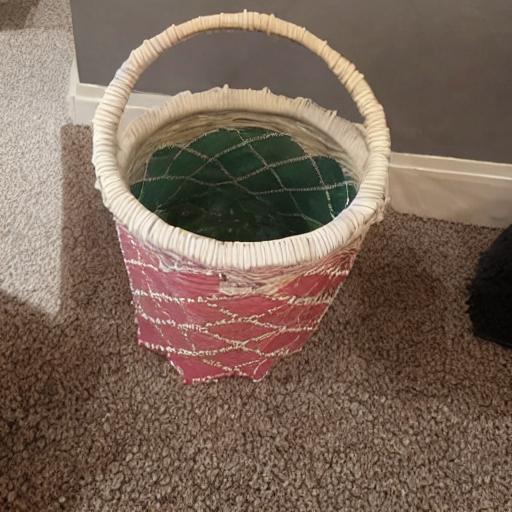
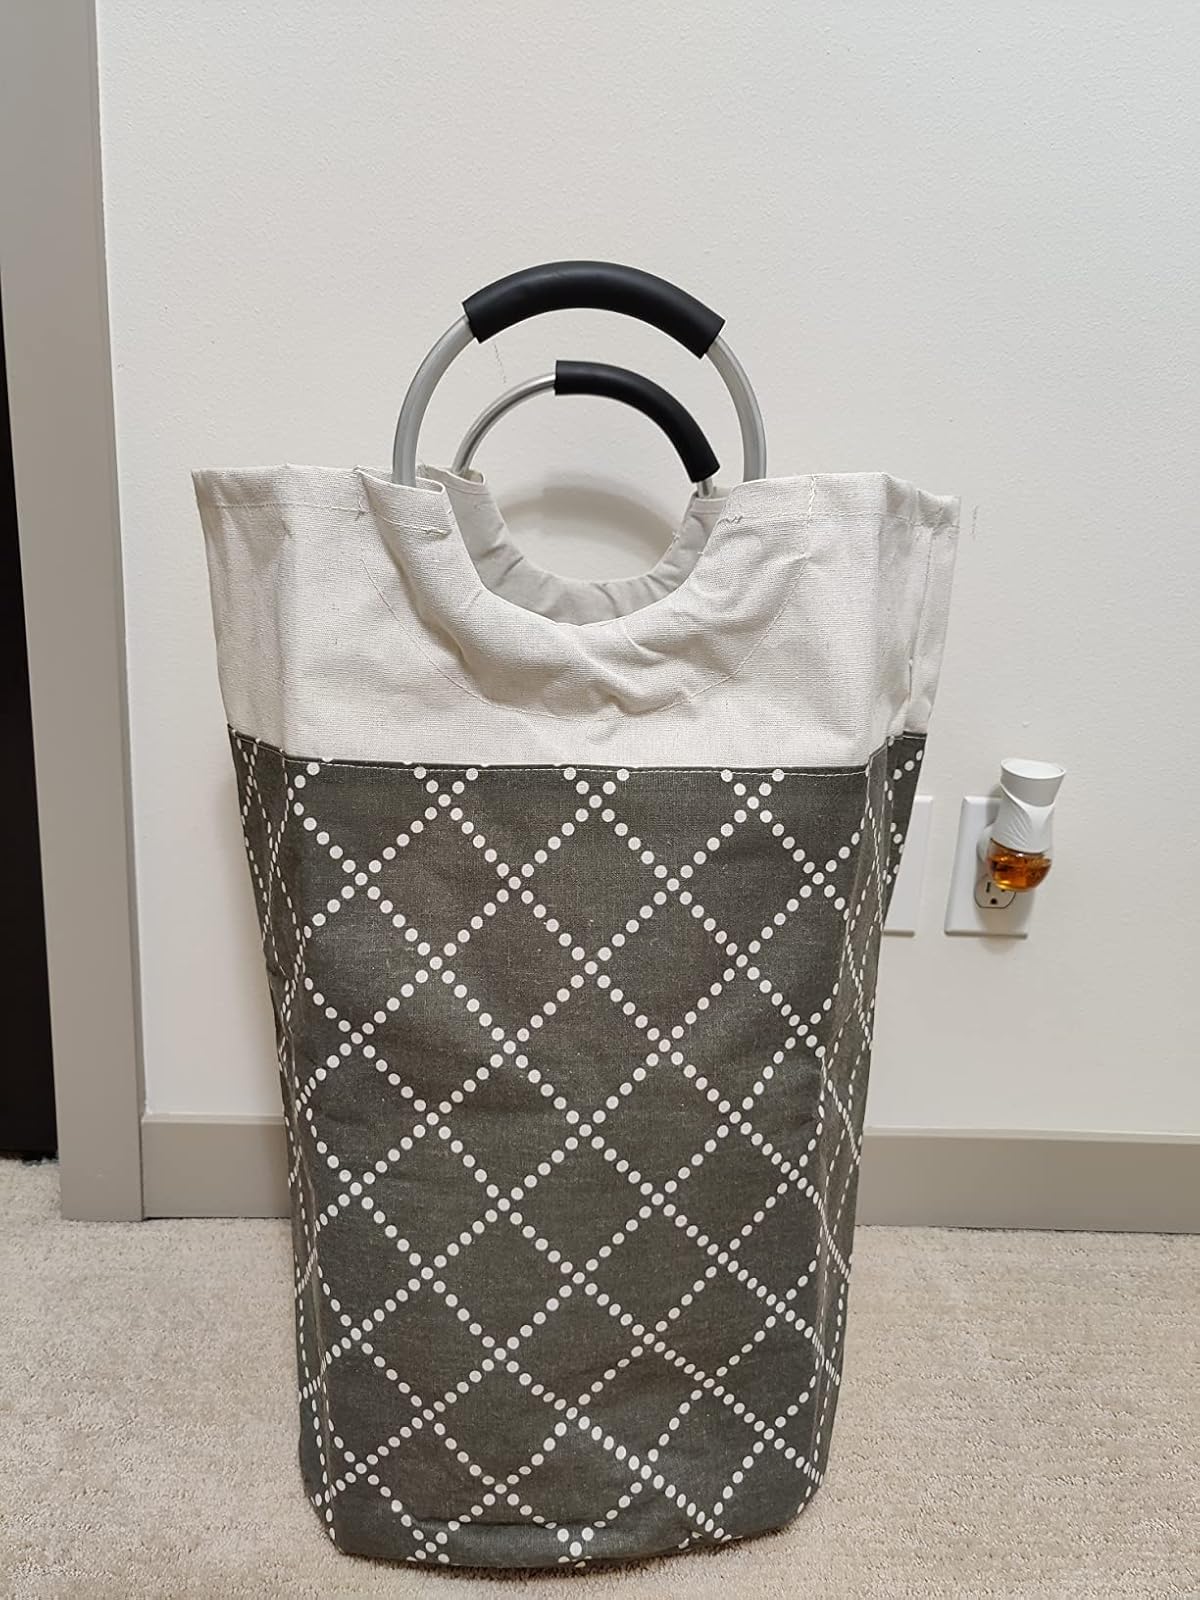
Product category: items_hamper
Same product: no